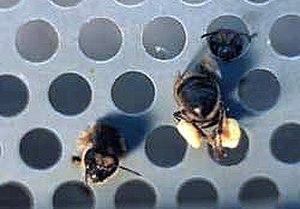
L'apiculture est une branche de l’agriculture qui consiste en l’élevage d’abeilles à miel pour exploiter les produits de la ruche, principalement du miel mais également la cire, la gelée royale, le pollen et la propolis. L’apiculteur doit procurer au rucher un abri, des soins, et veiller sur son environnement.